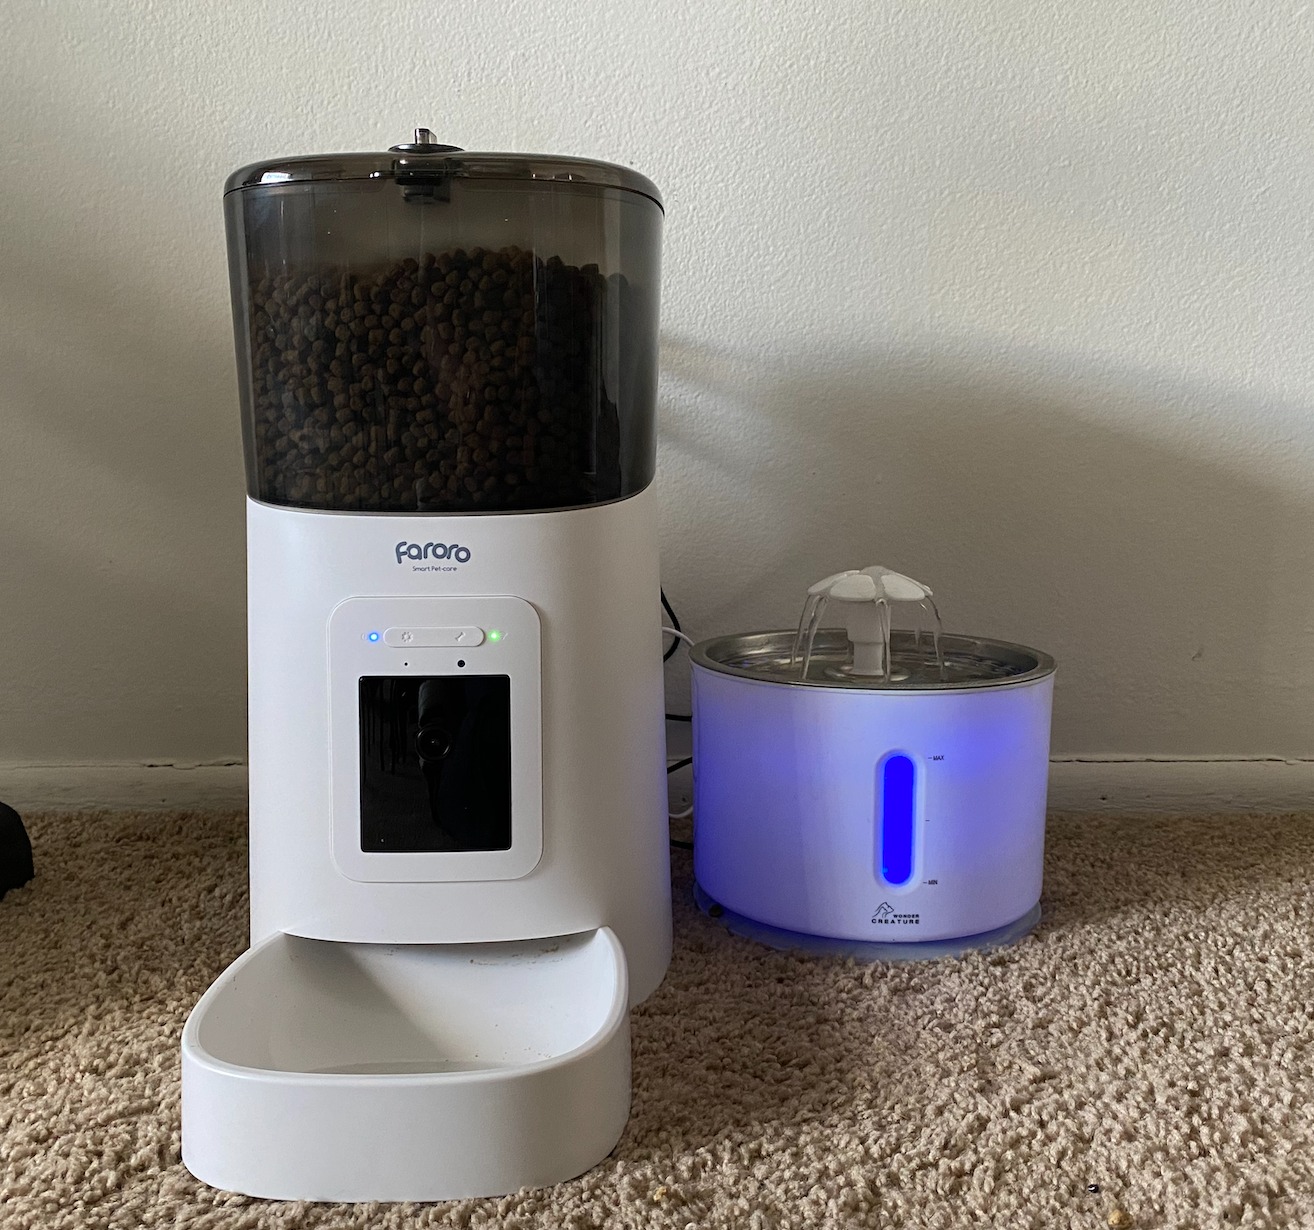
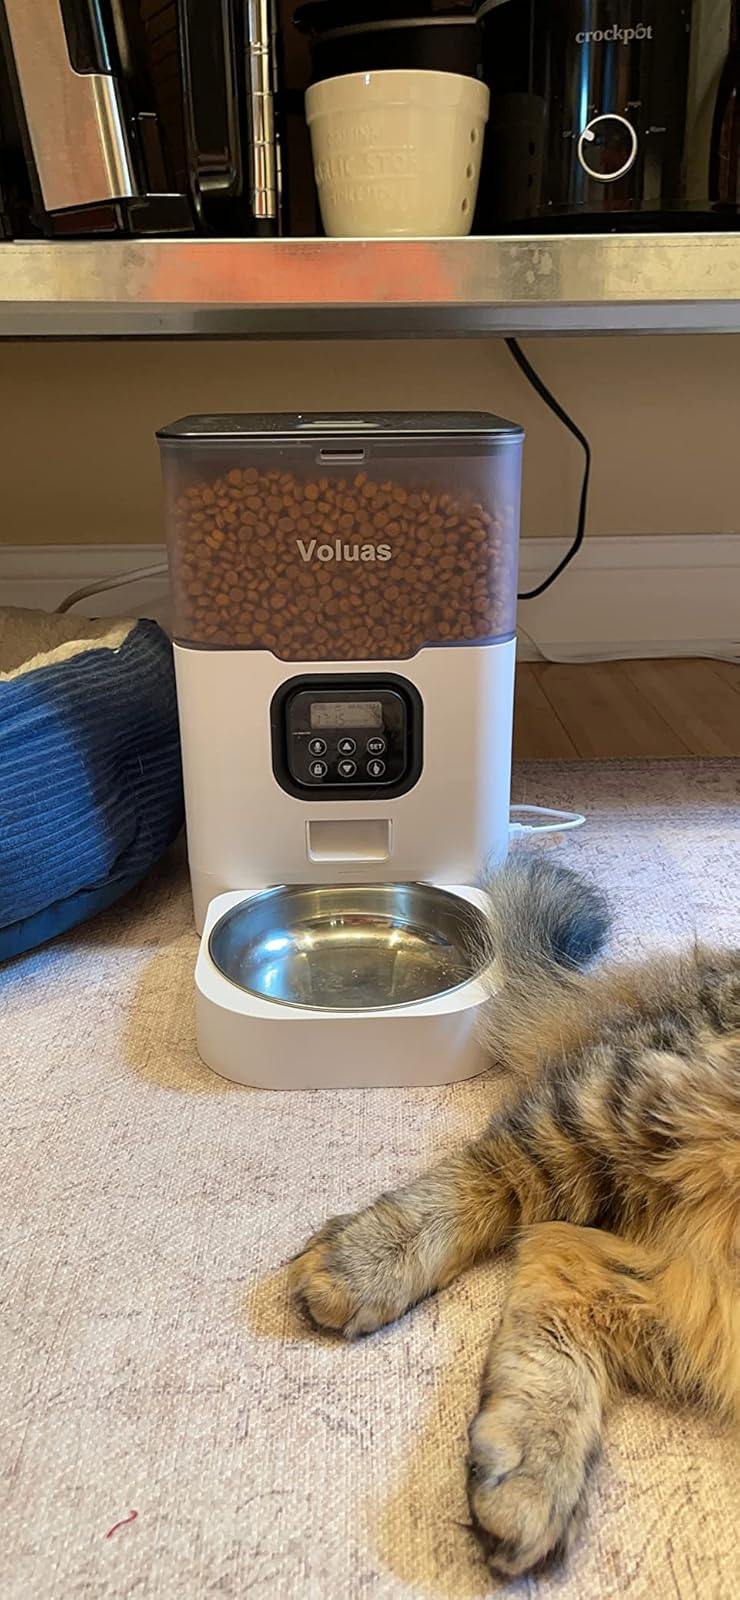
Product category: items_feeder
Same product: no